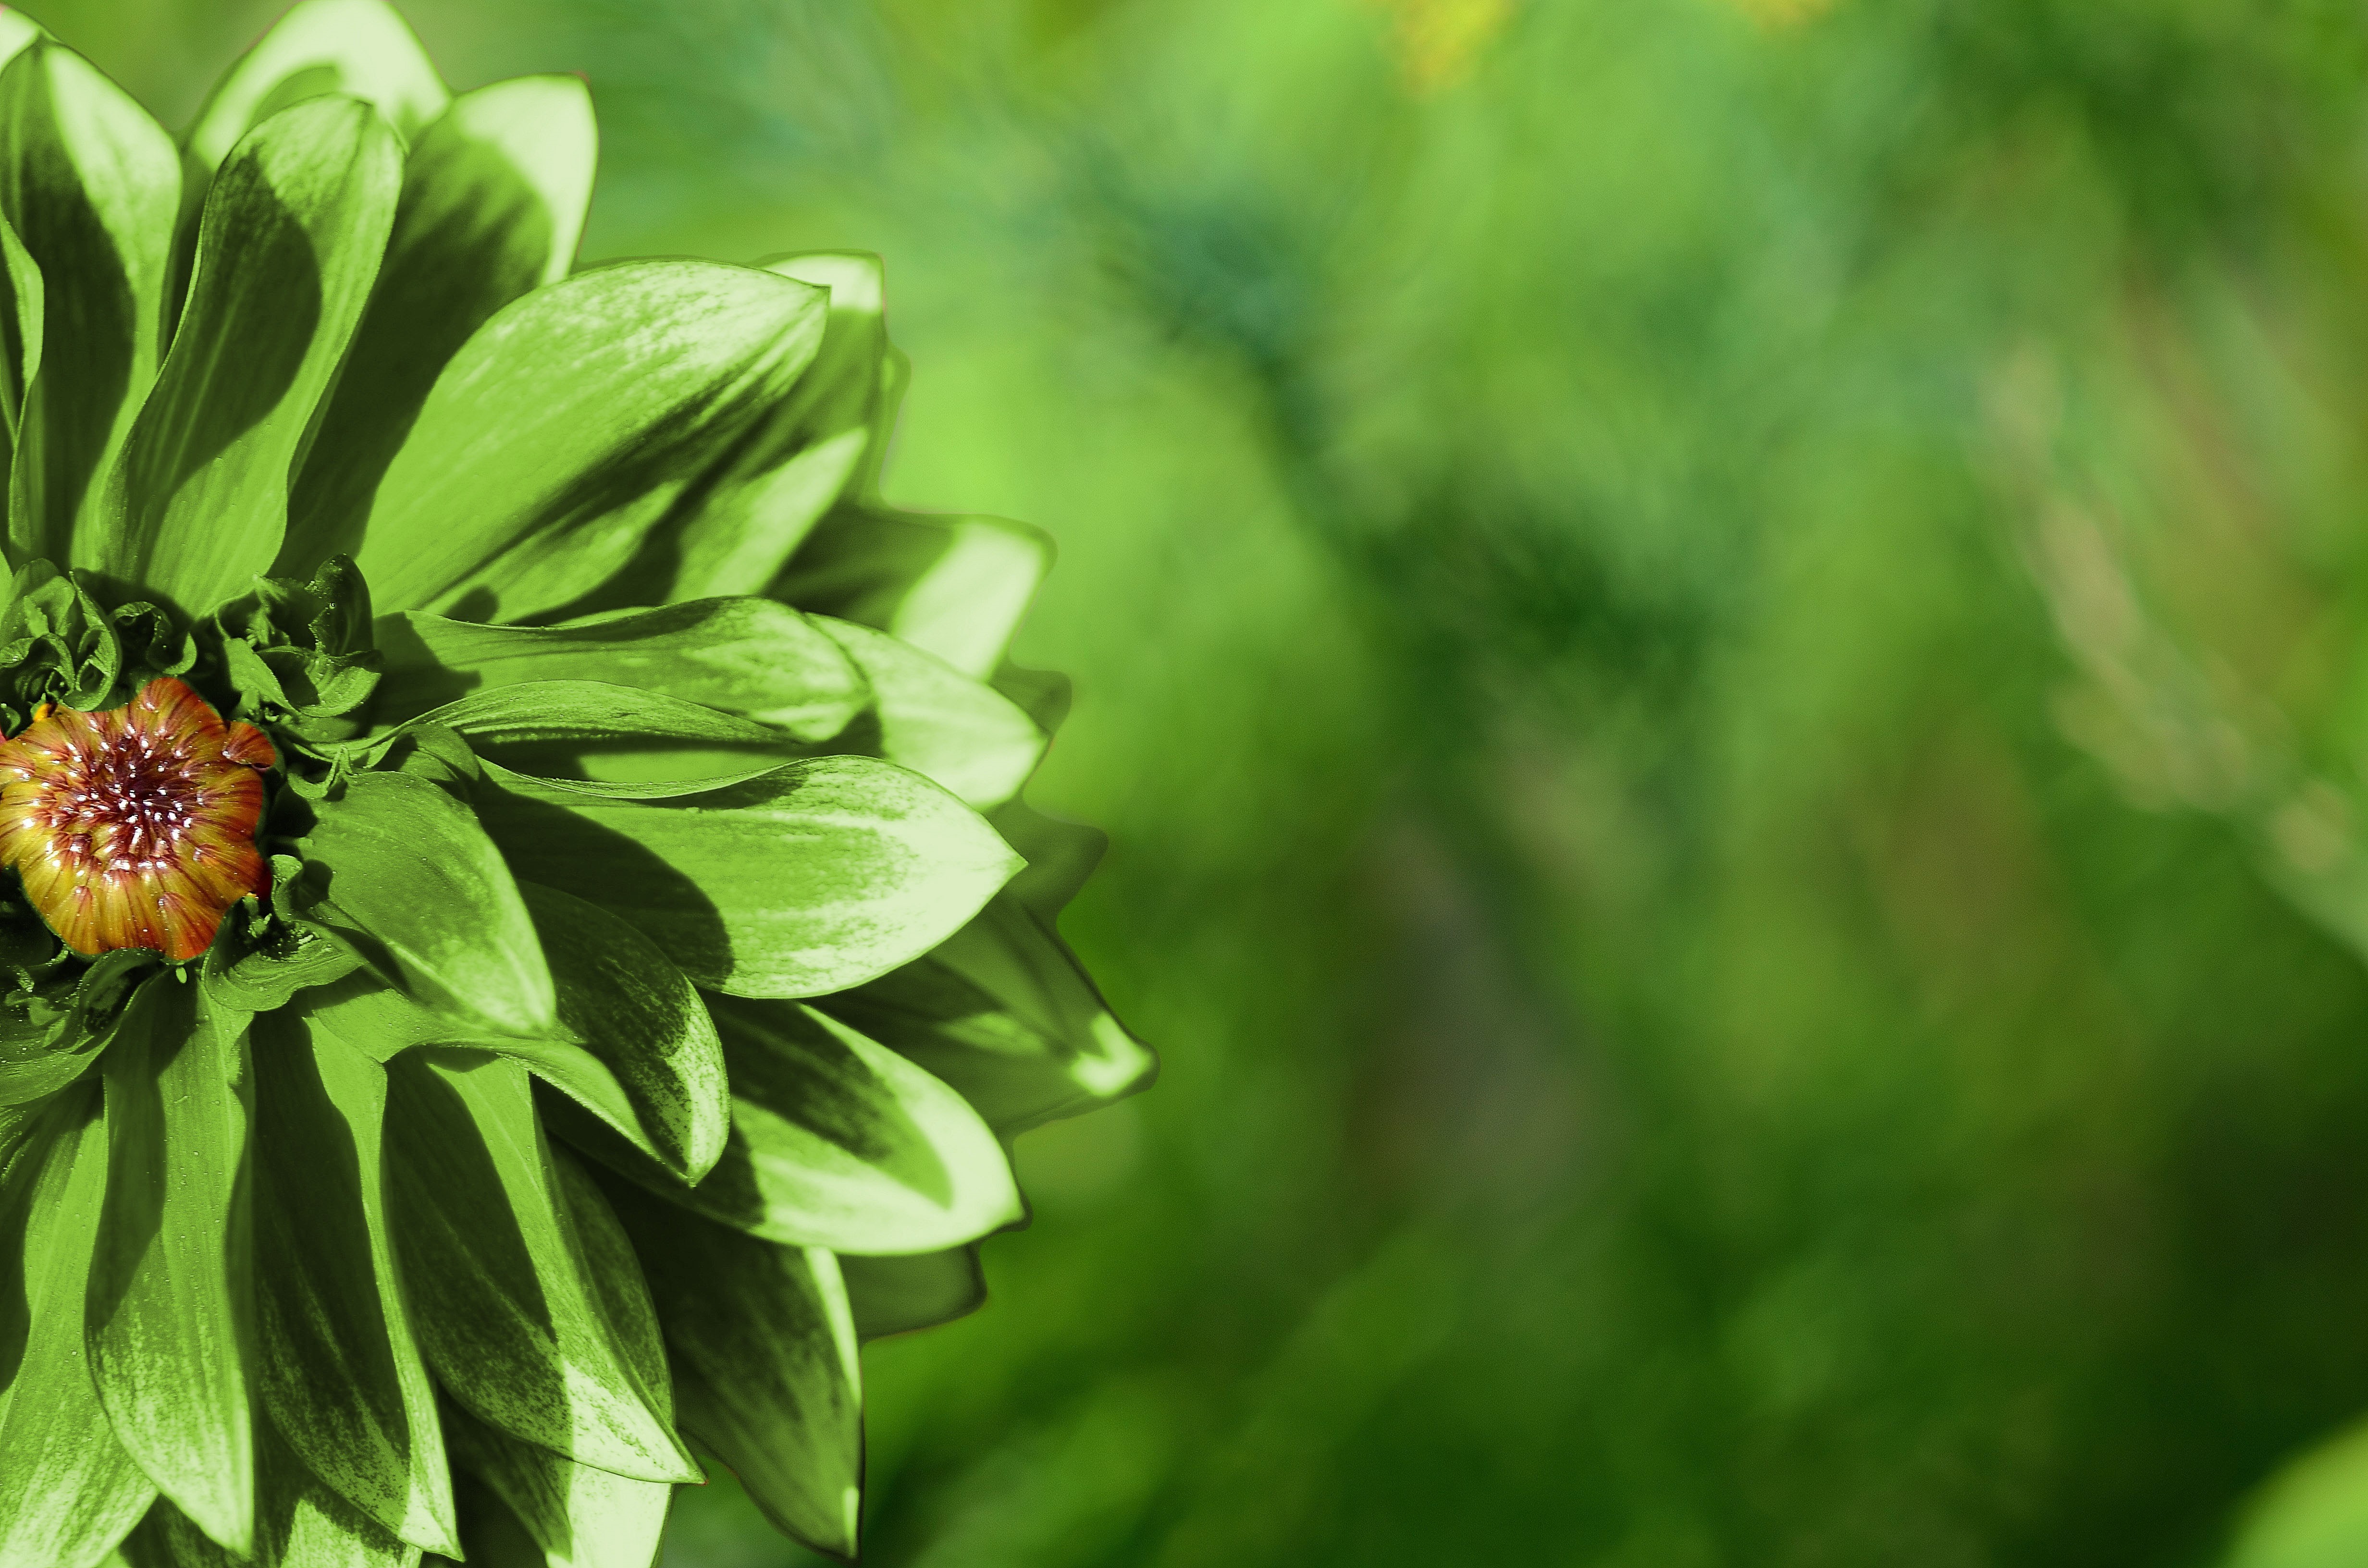
tree, nature, grass, blossom, plant, lawn, meadow, sunlight, leaf, flower, summer, green, macro, botany, flora, plants, wildflower, close up, leaves, background, shrub, macro photography, flowering plant, daisy family, land plant